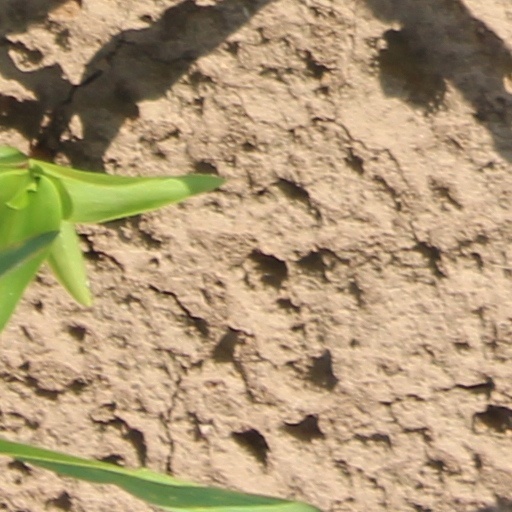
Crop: wheat